Victory March (film)

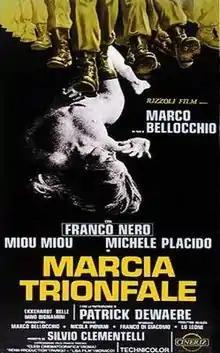

Marcia trionfale (internationally released as Victory March) is a 1976 Italian drama film written and directed by Marco Bellocchio. It was coproduced by France (where it was released as "La Marche triomphale") and West Germany (where is known as "Triumphmarsch"). For this film Michele Placido was awarded with a Nastro d'Argento for best actor and with a special David di Donatello. It was shot in a disused barracks in Reggio Emilia.